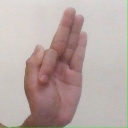
अक्षर: फ